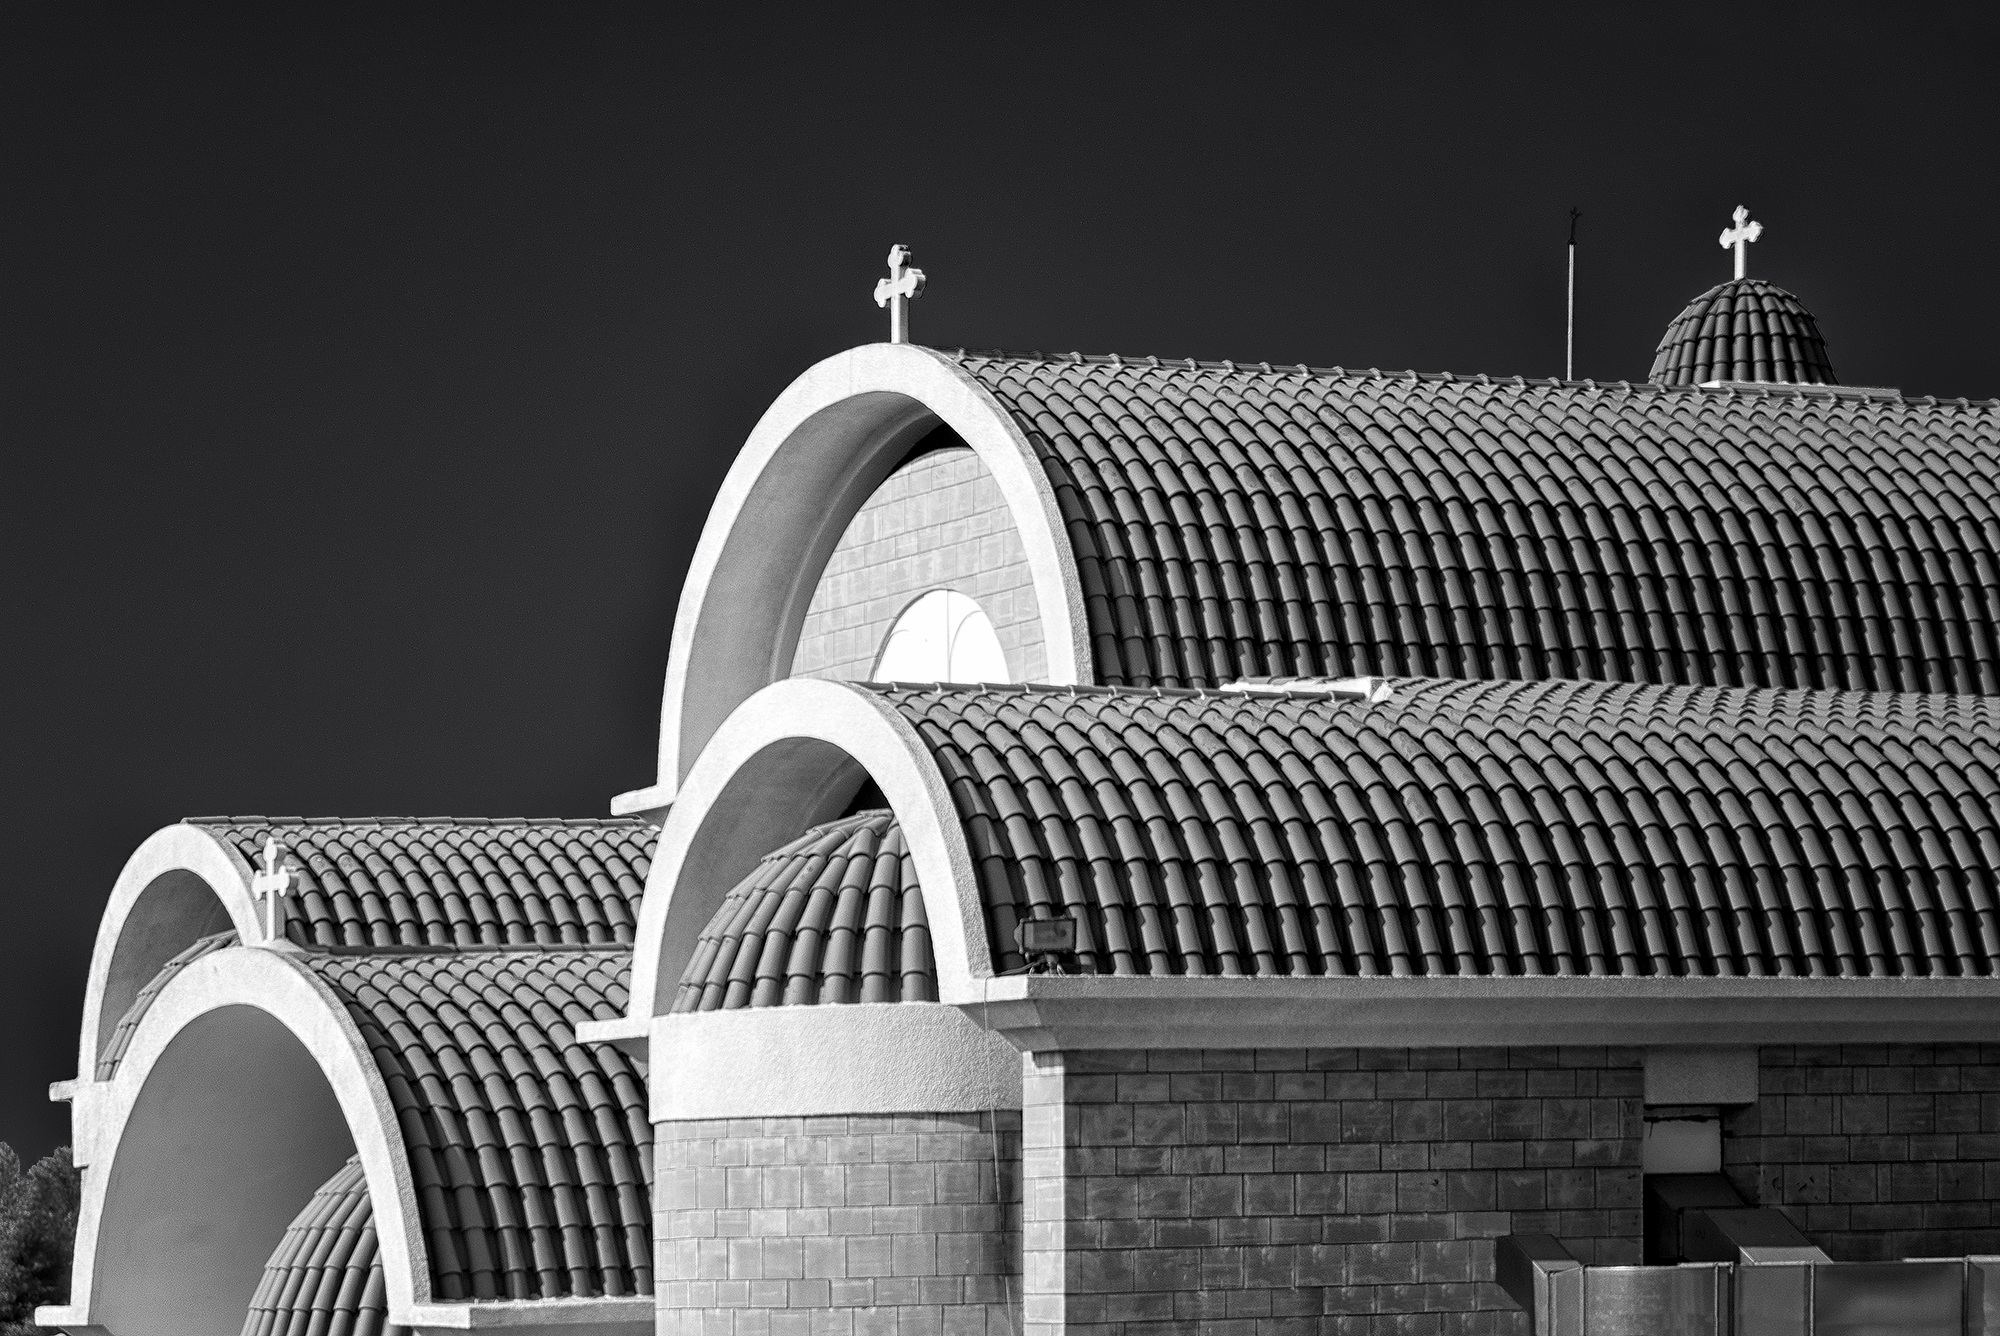
black and white, architecture, roof, building, black, monochrome, homes, shape, roofs, cyprus, black and white photo, monochrome photography